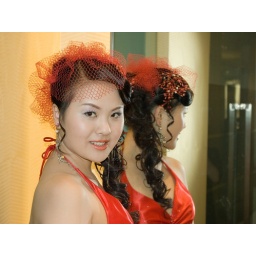
Jiajia in a sexy red dress